Blacktip reef shark

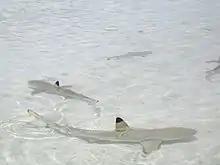
Young blacktip reef sharks frequent very shallow, sandy flats.

The gestation period has been reported as 10–11 months long in the Indian Ocean and Pacific islands, and 7–9 months long off northern Australia. Earlier authors, such as Melouk (1957), have estimated a gestation period as long as 16 months, though the validity of this figure has subsequently been challenged. The female has a single functional ovary (on the right) and two functional uteruses, divided into separate compartments for each embryo. Newly ovulated egg cases measure by ; after hatching the embryos are sustained by a yolk sac during the first stage of development. After two months, the embryo measures long and has well-developed external gills. After four months, the yolk sac has begun to be converted into a placental connection that attaches to the uterine wall; at this time, the embryo's dark fin markings develop. By five months, the embryo measures and has resorbed its external gills; the placenta is fully formed, though some yolk remains until seven months into gestation.